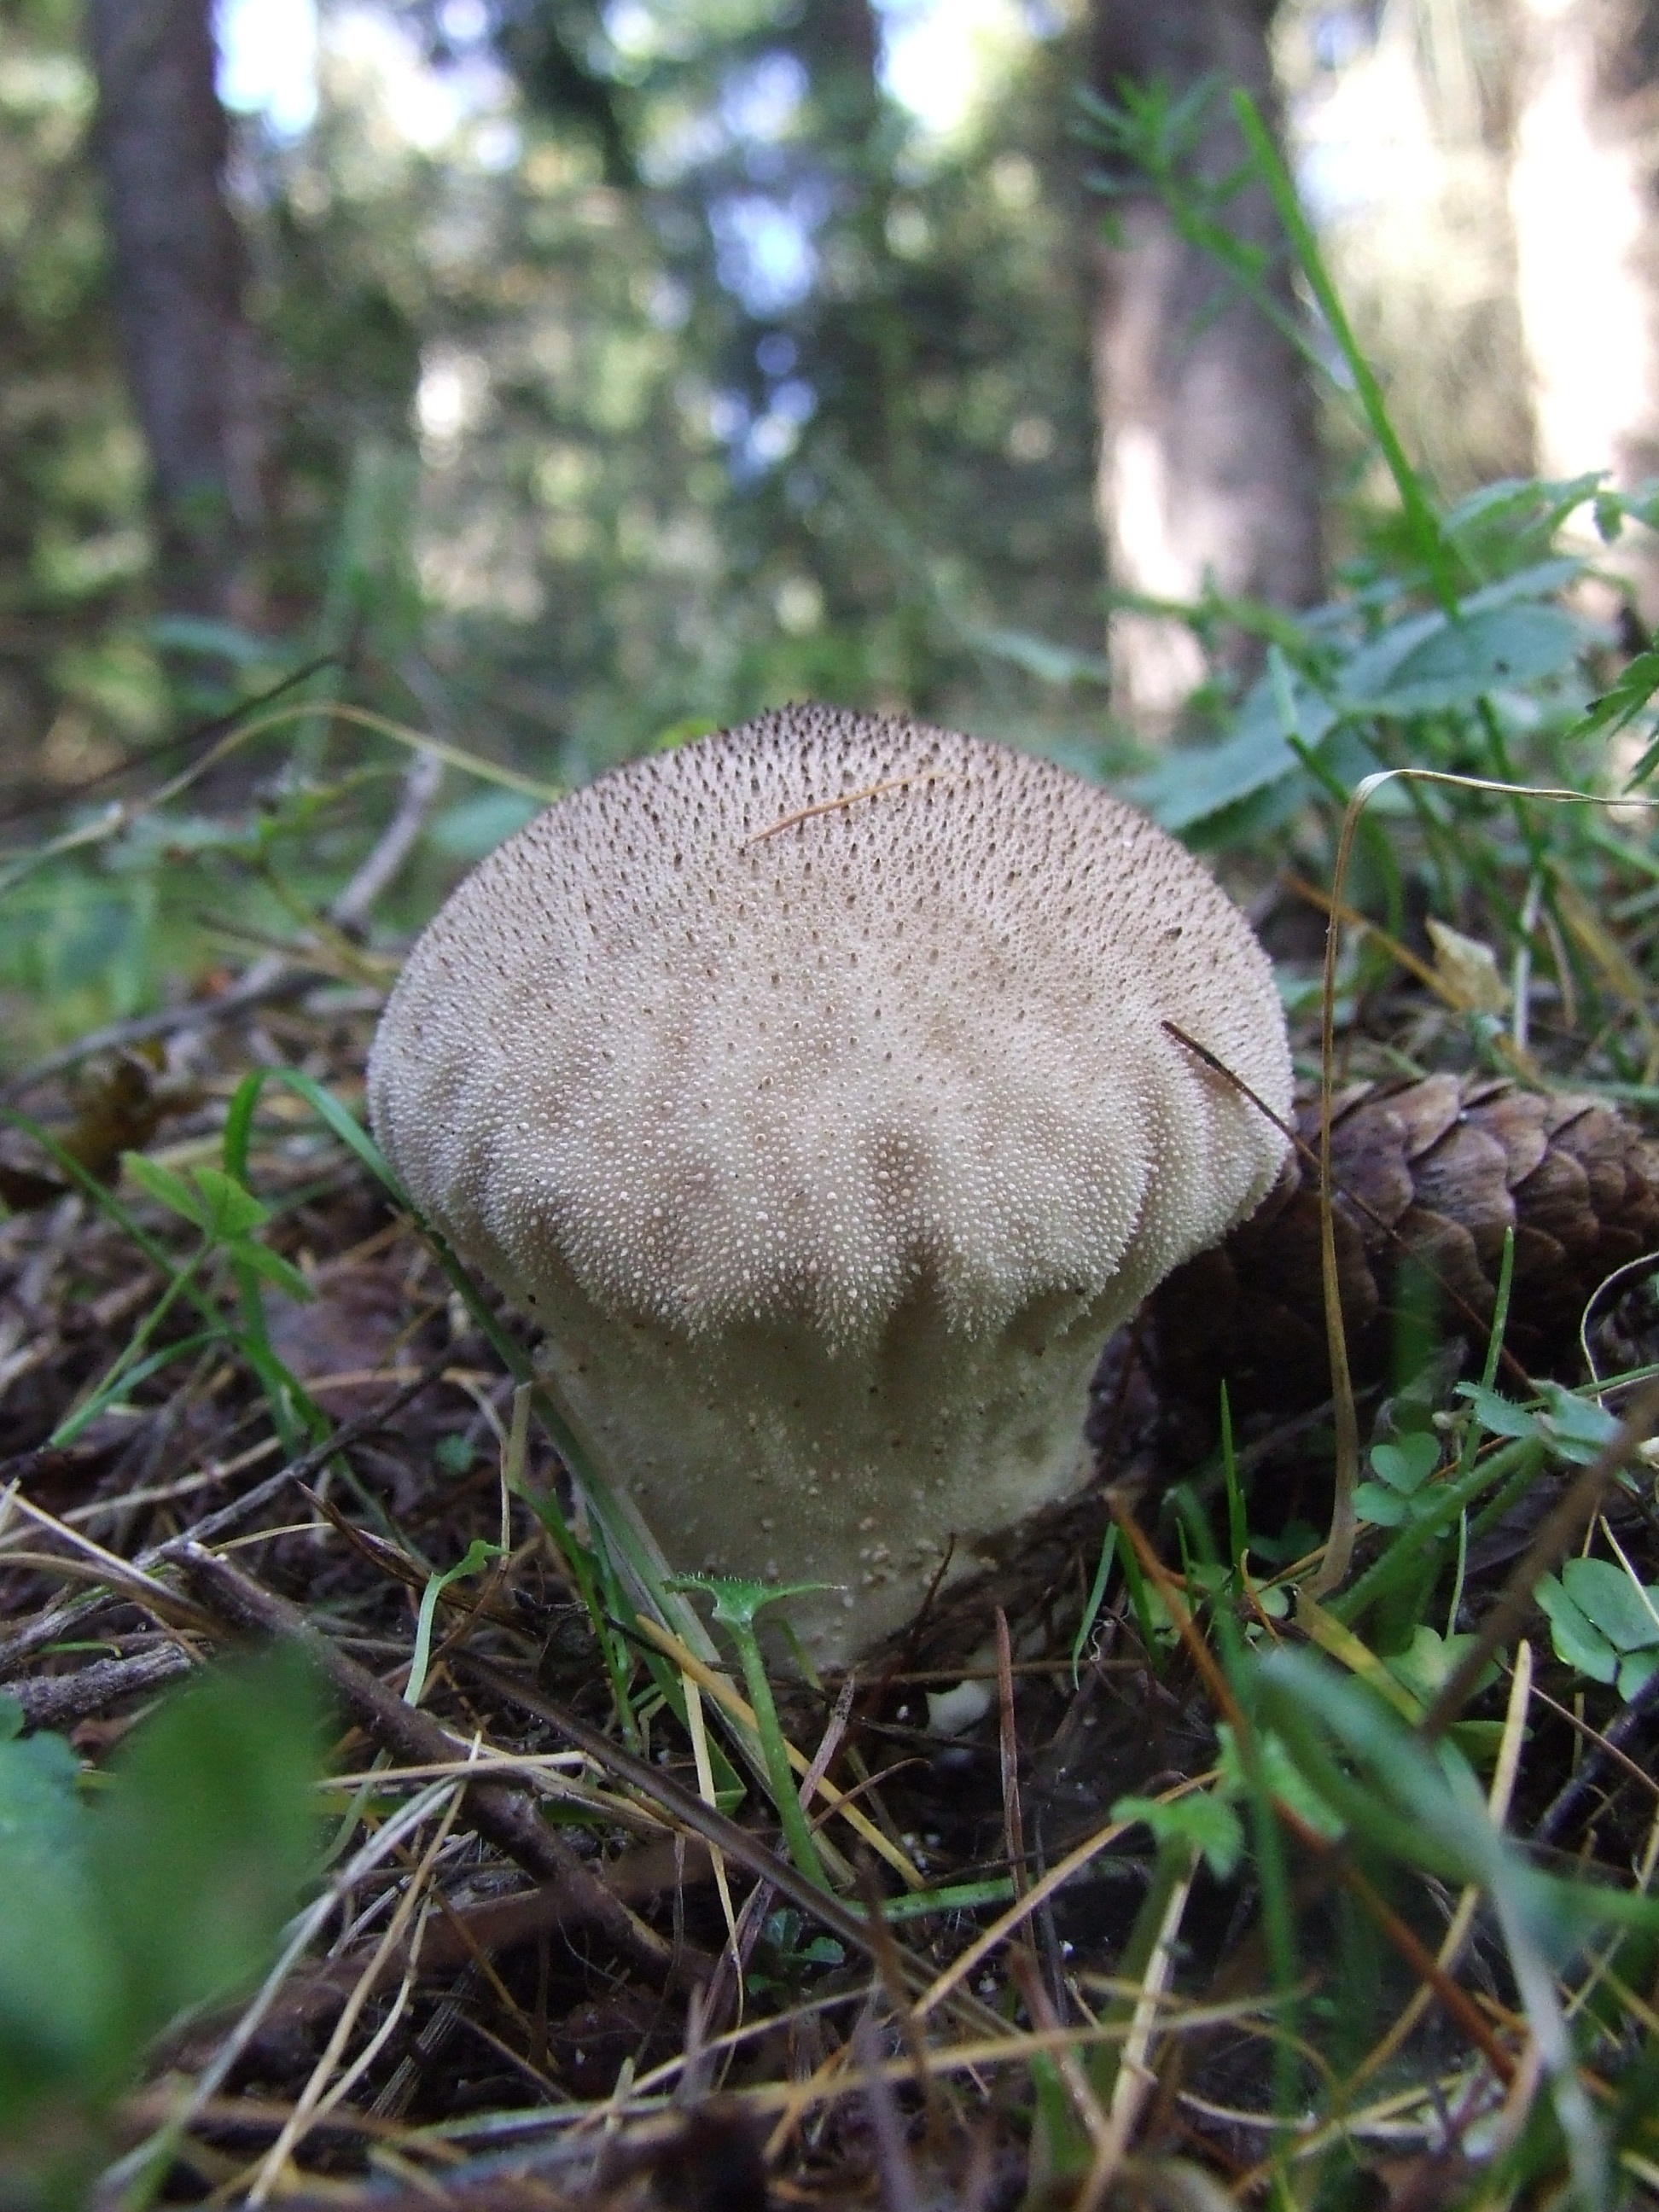
nature, forest, grass, autumn, soil, mushroom, flora, fauna, fungus, woodland, habitat, agaric, bolete, agaricus, matsutake, avar, oyster mushroom, edible mushroom, puffball, medicinal mushroom, agaricomycetes, agaricaceae, champignon mushroom, penny bun, pleurotus eryngii, zempl n hills, koml ska